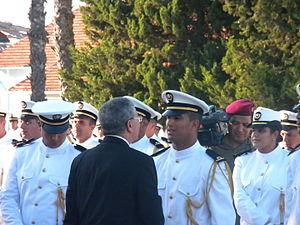
Le ministre de la défense tunisienne, Abdelkrim Zbidi, passant en revue les nouvelles promus de l'académie navale de Tunisie à Menzel Bourguiba.